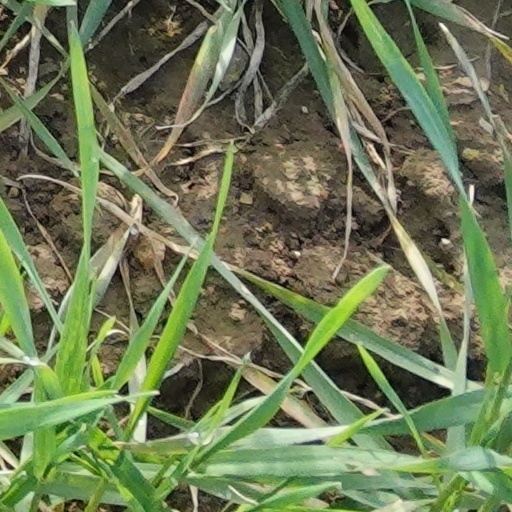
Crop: wheat